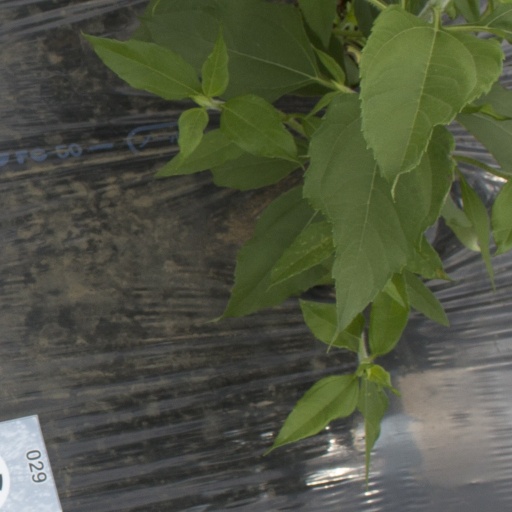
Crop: Jerusalem artichoke